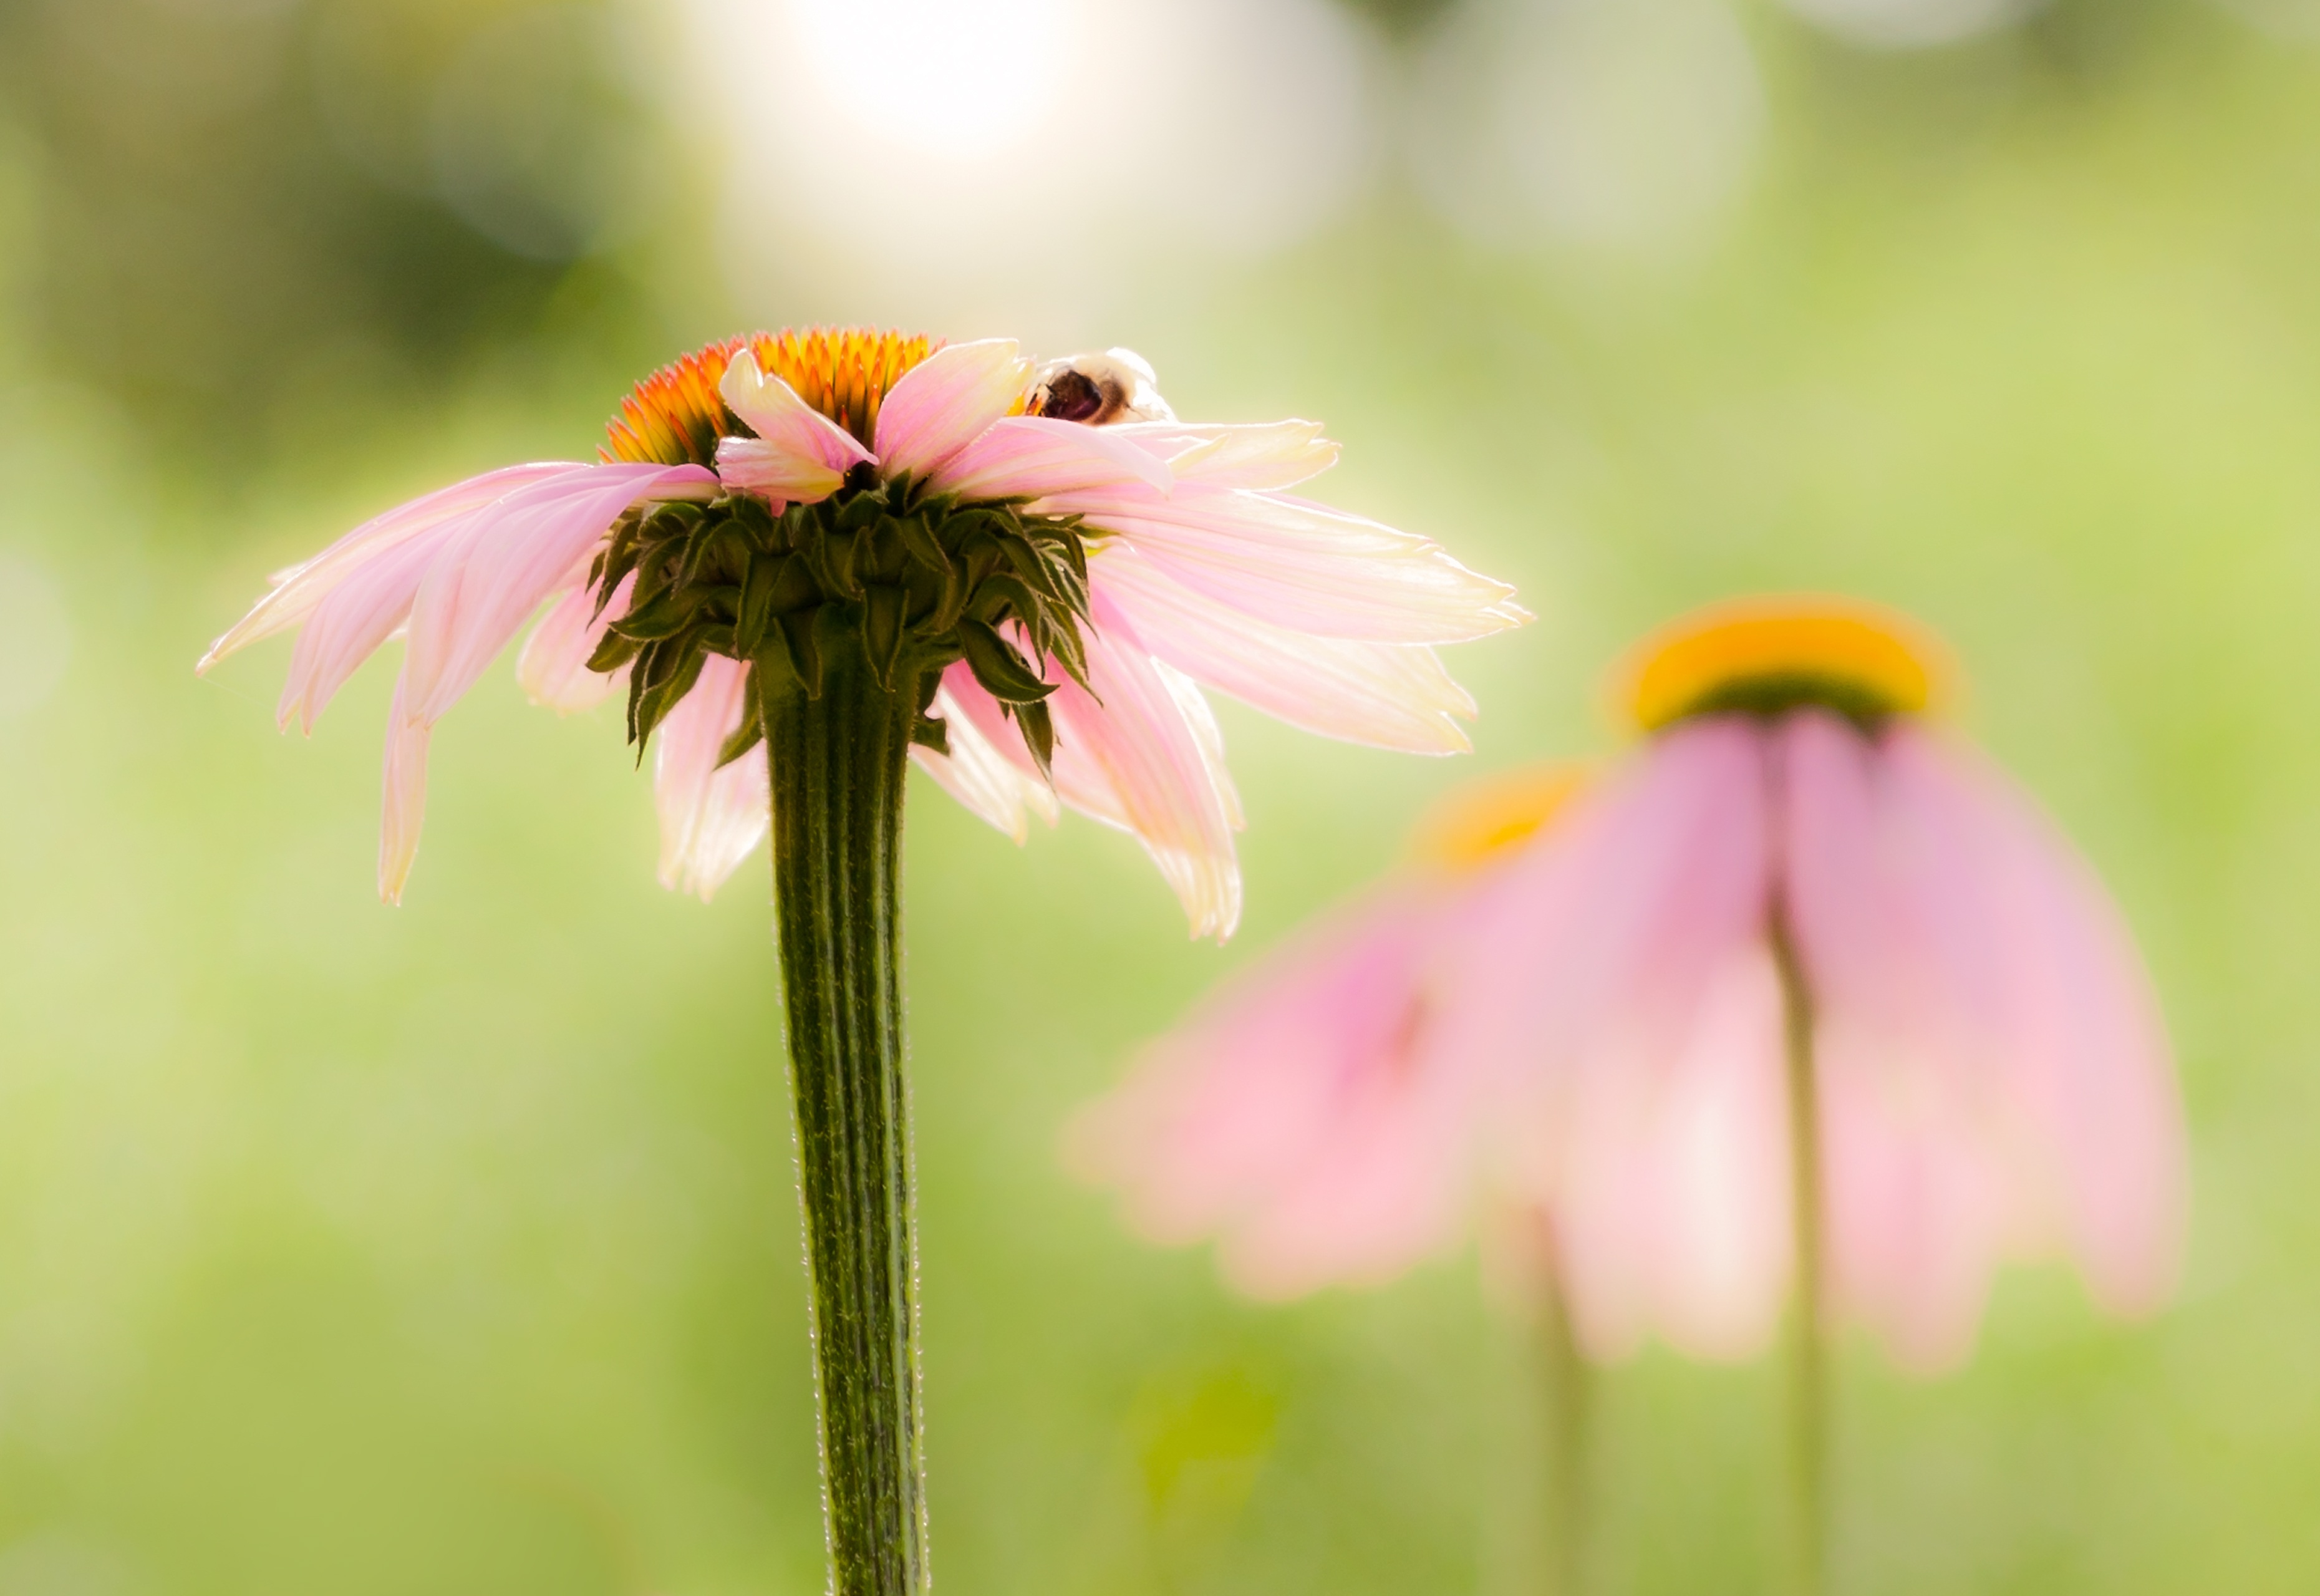
nature, grass, blossom, plant, sun, photography, meadow, flower, petal, bloom, summer, daisy, pollen, spring, insect, park, botany, colorful, yellow, garden, flora, fauna, wildflower, close up, bee, beauty, flower meadow, nectar, macro photography, summer meadow, flowering plant, daisy family, plant stem, land plant